New Family Theater

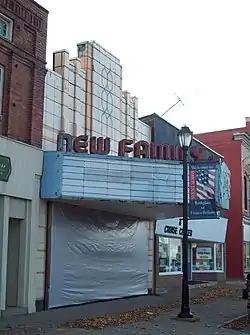
New Family Theater, October 2009

New Family Theater is a historic movie theater located at Mount Morris in Livingston County, New York, United States. It was constructed in 1938–1939 and is an outstanding example of the Art Deco style. The building features linear decorative motifs, curvilinear forms, and bold colorations that appear on the building facade, interior walls of the lobby and auditorium, and in the original light fixtures.